Rowton Hall Hotel

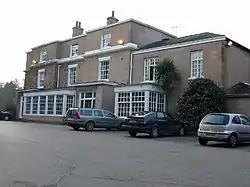

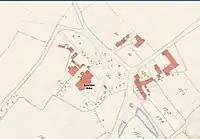
Map of Rowton Hall in 1847 when it was owned by the Tomkinson sisters

Rowton Hall Hotel is a historic stately home, now run as a hotel in Rowton, Cheshire, England. The hall was originally built in the 14th century and was rebuilt in 1779 in the Georgian style. The Battle of Rowton Heath took place in the grounds in 1643. It contains the oak-panelled Thyme Restaurant.